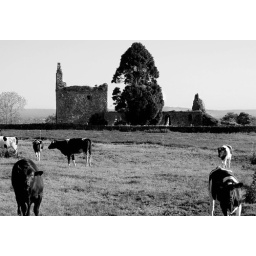
changed to black and white in photoshop .